History of rail transport in Indonesia

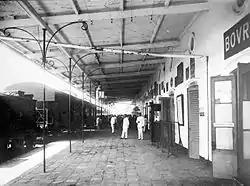
The platform of the first station of Nederlands-Indische Spoorweg Maatschappij (Dutch-Indies Railway Company) in Semarang

Indonesia (Dutch East Indies) was the second country in Asia to establish a rail transport, after India; China and Japan were next to follow. On 7 June 1864, Governor General Baron Sloet van den Beele initiated the first railway line in Indonesia on Kemijen village, Semarang, Central Java. It began operations on 10 August 1867 in Central Java and connected the first built Semarang station to for 25 kilometers. By 21 May 1873, the line had connected to Solo, both in Central Java and was later extended to Yogyakarta.